Francis de Sales Brunner

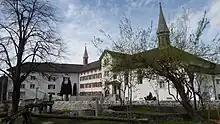
The convent of the Sisters of the Precious Blood in Schellenberg with the residence and office of the archbishop of Vaduz (left).

Brunner established a mission house at New Riegel, Ohio, in December 1844, followed by one at Thompson, and another at New Washington. In 1848 a mission was established at Glandorf, Ohio. In 1844, he became superior of the American province of the Missionaries of the Precious Blood. Their missionary circuit included all German-speaking Catholics within a radius of 100 miles; they began to erect convents and parishes and entrusted the schools to the Sisters of the Most Precious Blood, who had followed them in July, 1844.